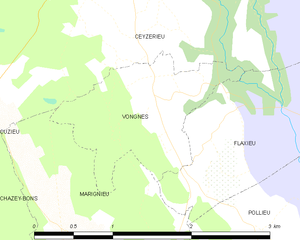
Carte des communes françaises: Vongnes